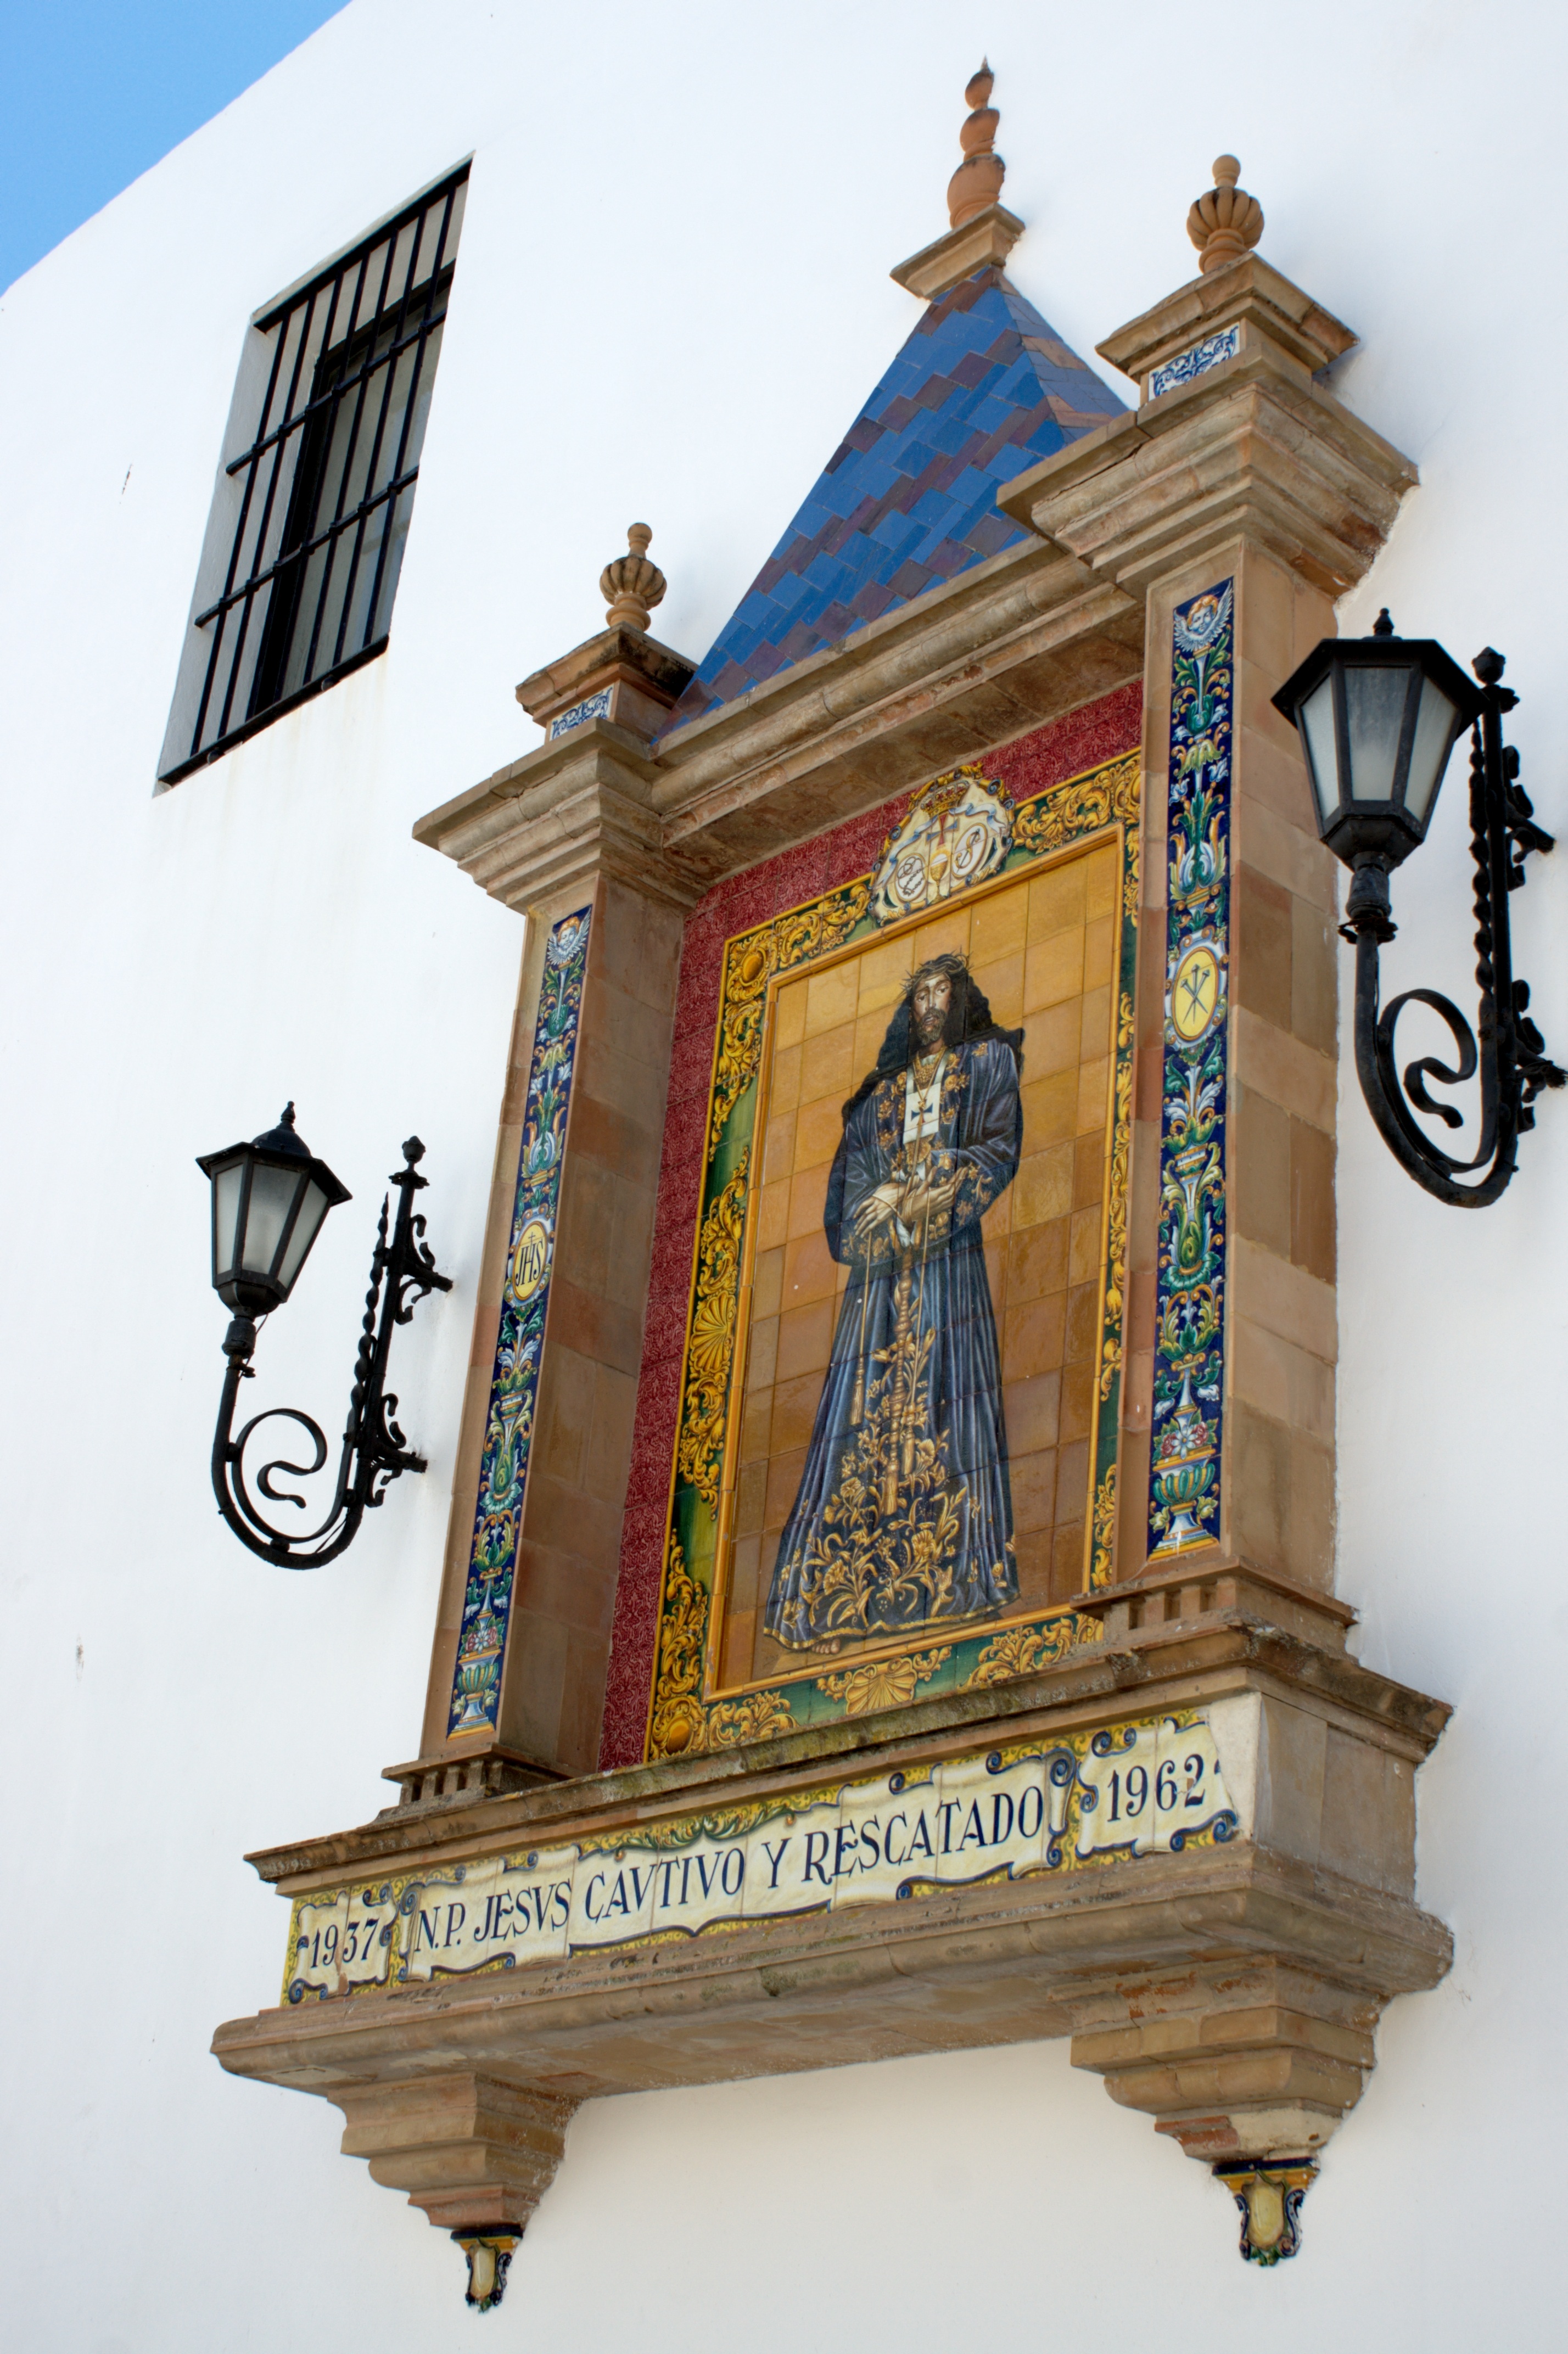
furniture, place of worship, religious, catholic, christ, spain, altar, mosaic, tiles, cadiz